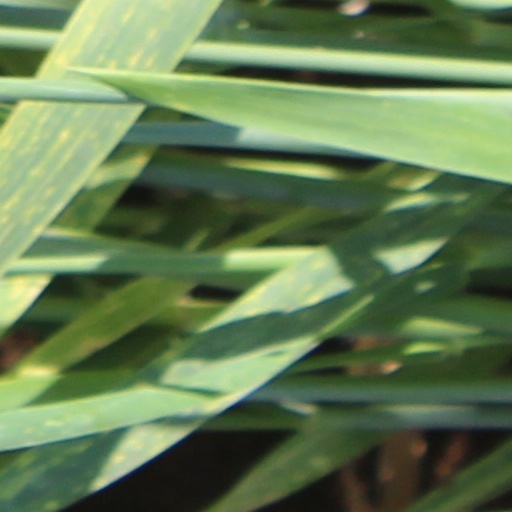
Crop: wheat